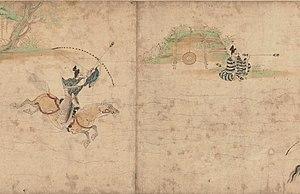
Le kasagake ou kasakake est une forme japonaise d'archerie montée. Contrairement au yabusame, les types de cibles sont divers et les archers tirent sans arrêter le cheval. Alors que le yabusame se pratique dans le cadre de cérémonies officielles, le kasagake s'est développé comme un jeu ou pratique des arts martiaux, en se concentrant sur des éléments techniques du tir à l'arc à cheval.